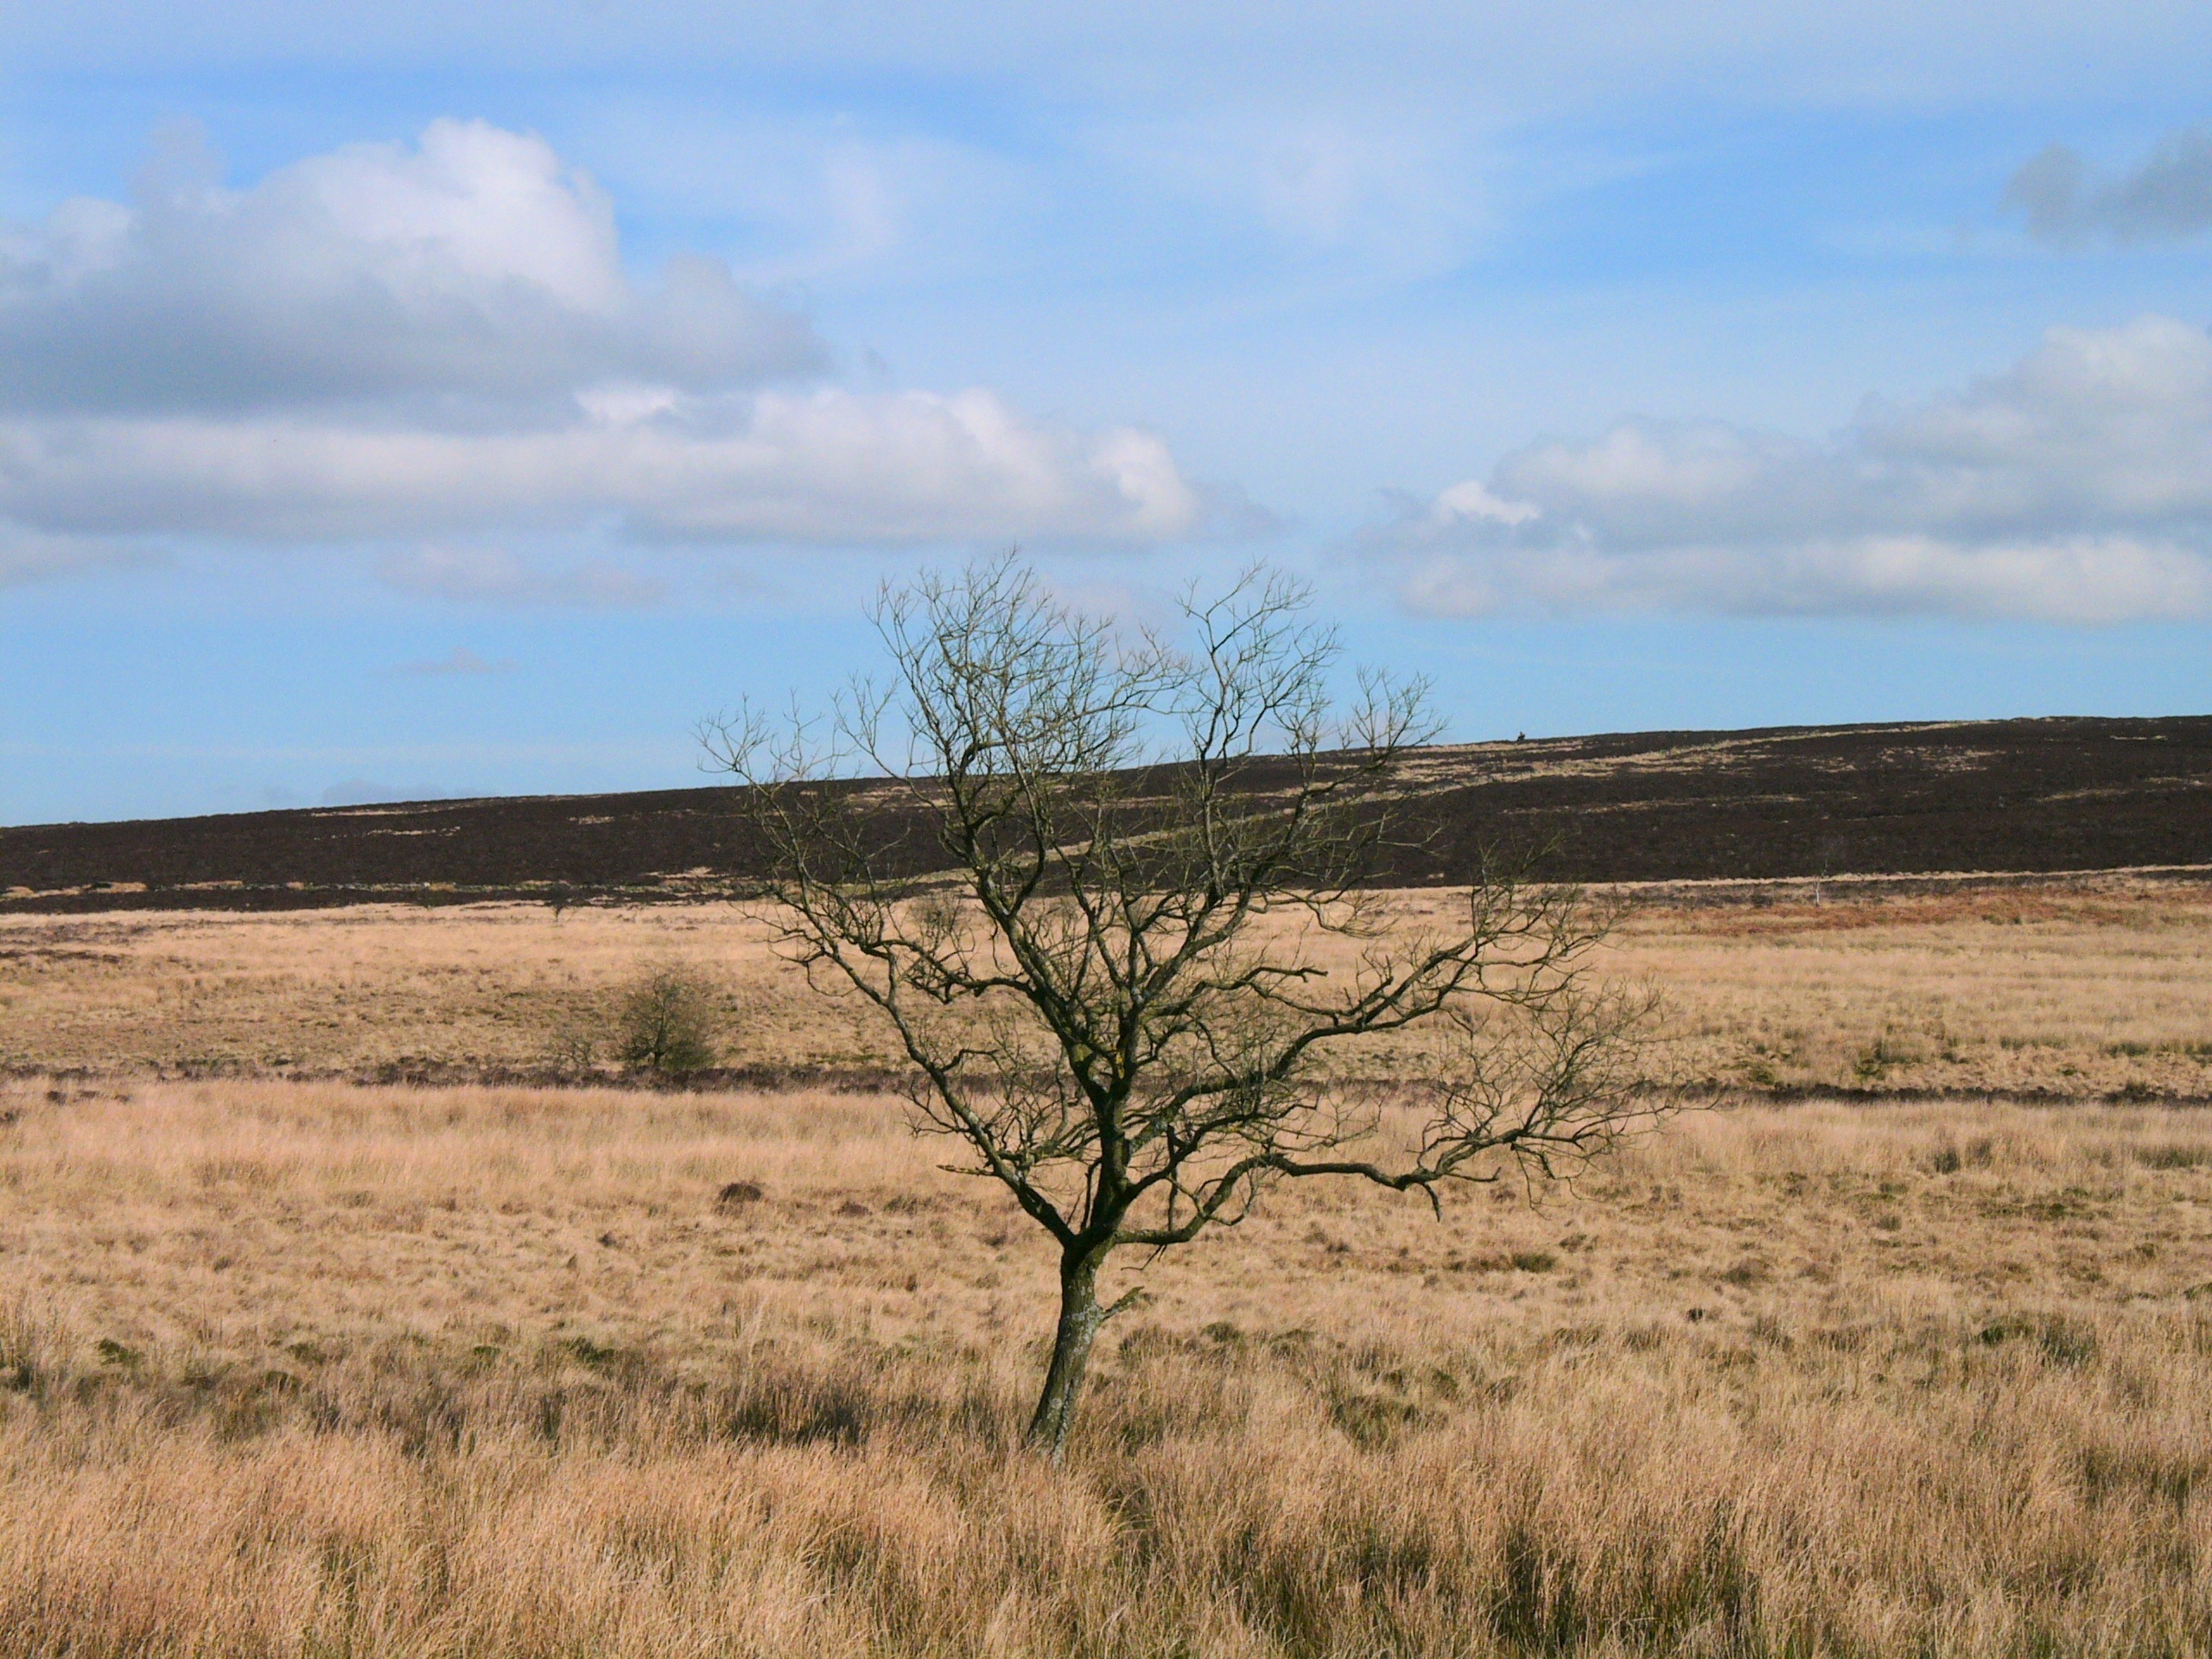
landscape, tree, nature, grass, horizon, marsh, wilderness, sky, field, meadow, prairie, wind, wildlife, pasture, ranch, soil, savanna, plain, grassland, badlands, wetland, habitat, safari, ecosystem, steppe, rural area, natural environment, grass family, woody plant, ecoregion